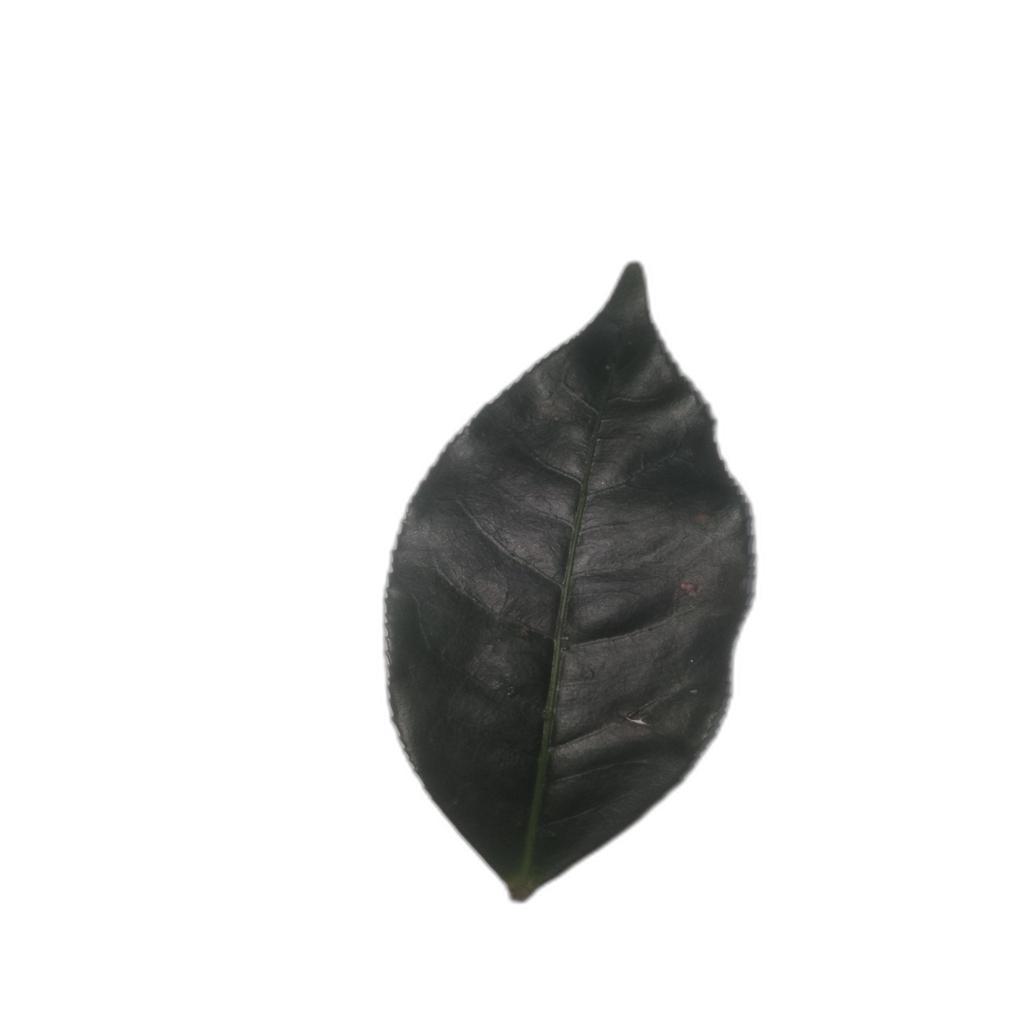
Label: Healthy